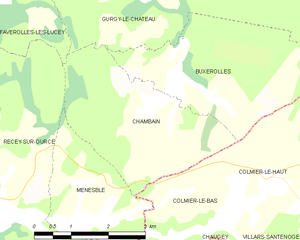
Chambain est une commune française située dans le canton de Châtillon-sur-Seine du département de la Côte-d'Or en région Bourgogne-Franche-Comté.